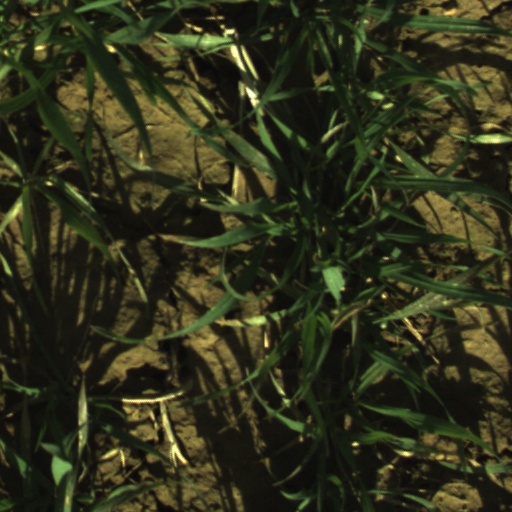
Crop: wheat